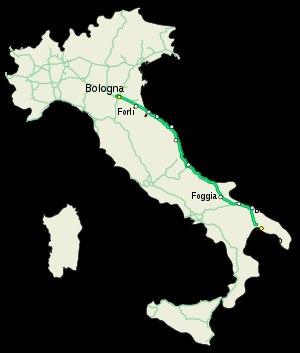
Bari est une ville italienne de plus de 315 000 habitants, chef-lieu de la ville métropolitaine de Bari et de la région des Pouilles, sur la côte adriatique.